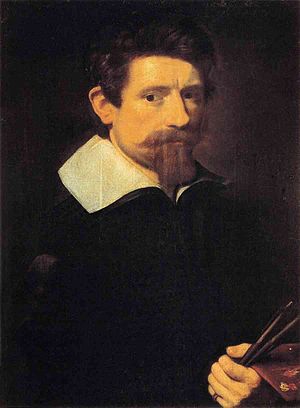
Adam Elsheimer
Selvportræt i Galleria degli Uffizi
Adam Elsheimer var en tysk maler og raderer.